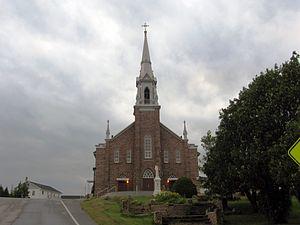
Église de Les Escoumains